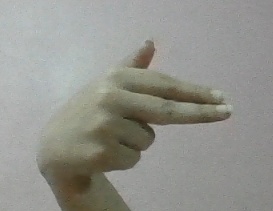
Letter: ghain